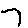
Label: 7